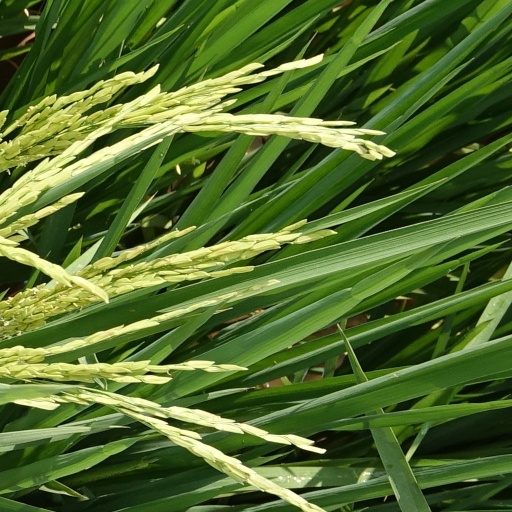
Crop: rice